Bochechky

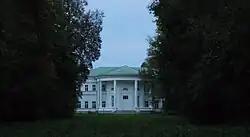
The palace of the Lvov princely family in Bochechky

Bochechky is a village in Konotop Raion, Sumy Oblast, Ukraine. It is the administrative centre of the Bochechky rural hromada, one of the hromadas of Ukraine. Its population is 1,679.